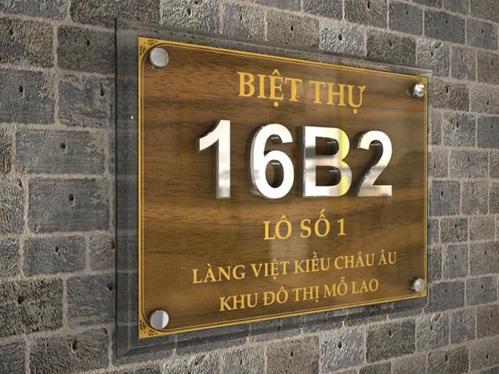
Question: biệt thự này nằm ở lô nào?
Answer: biệt thự này nằm ở lô số 1